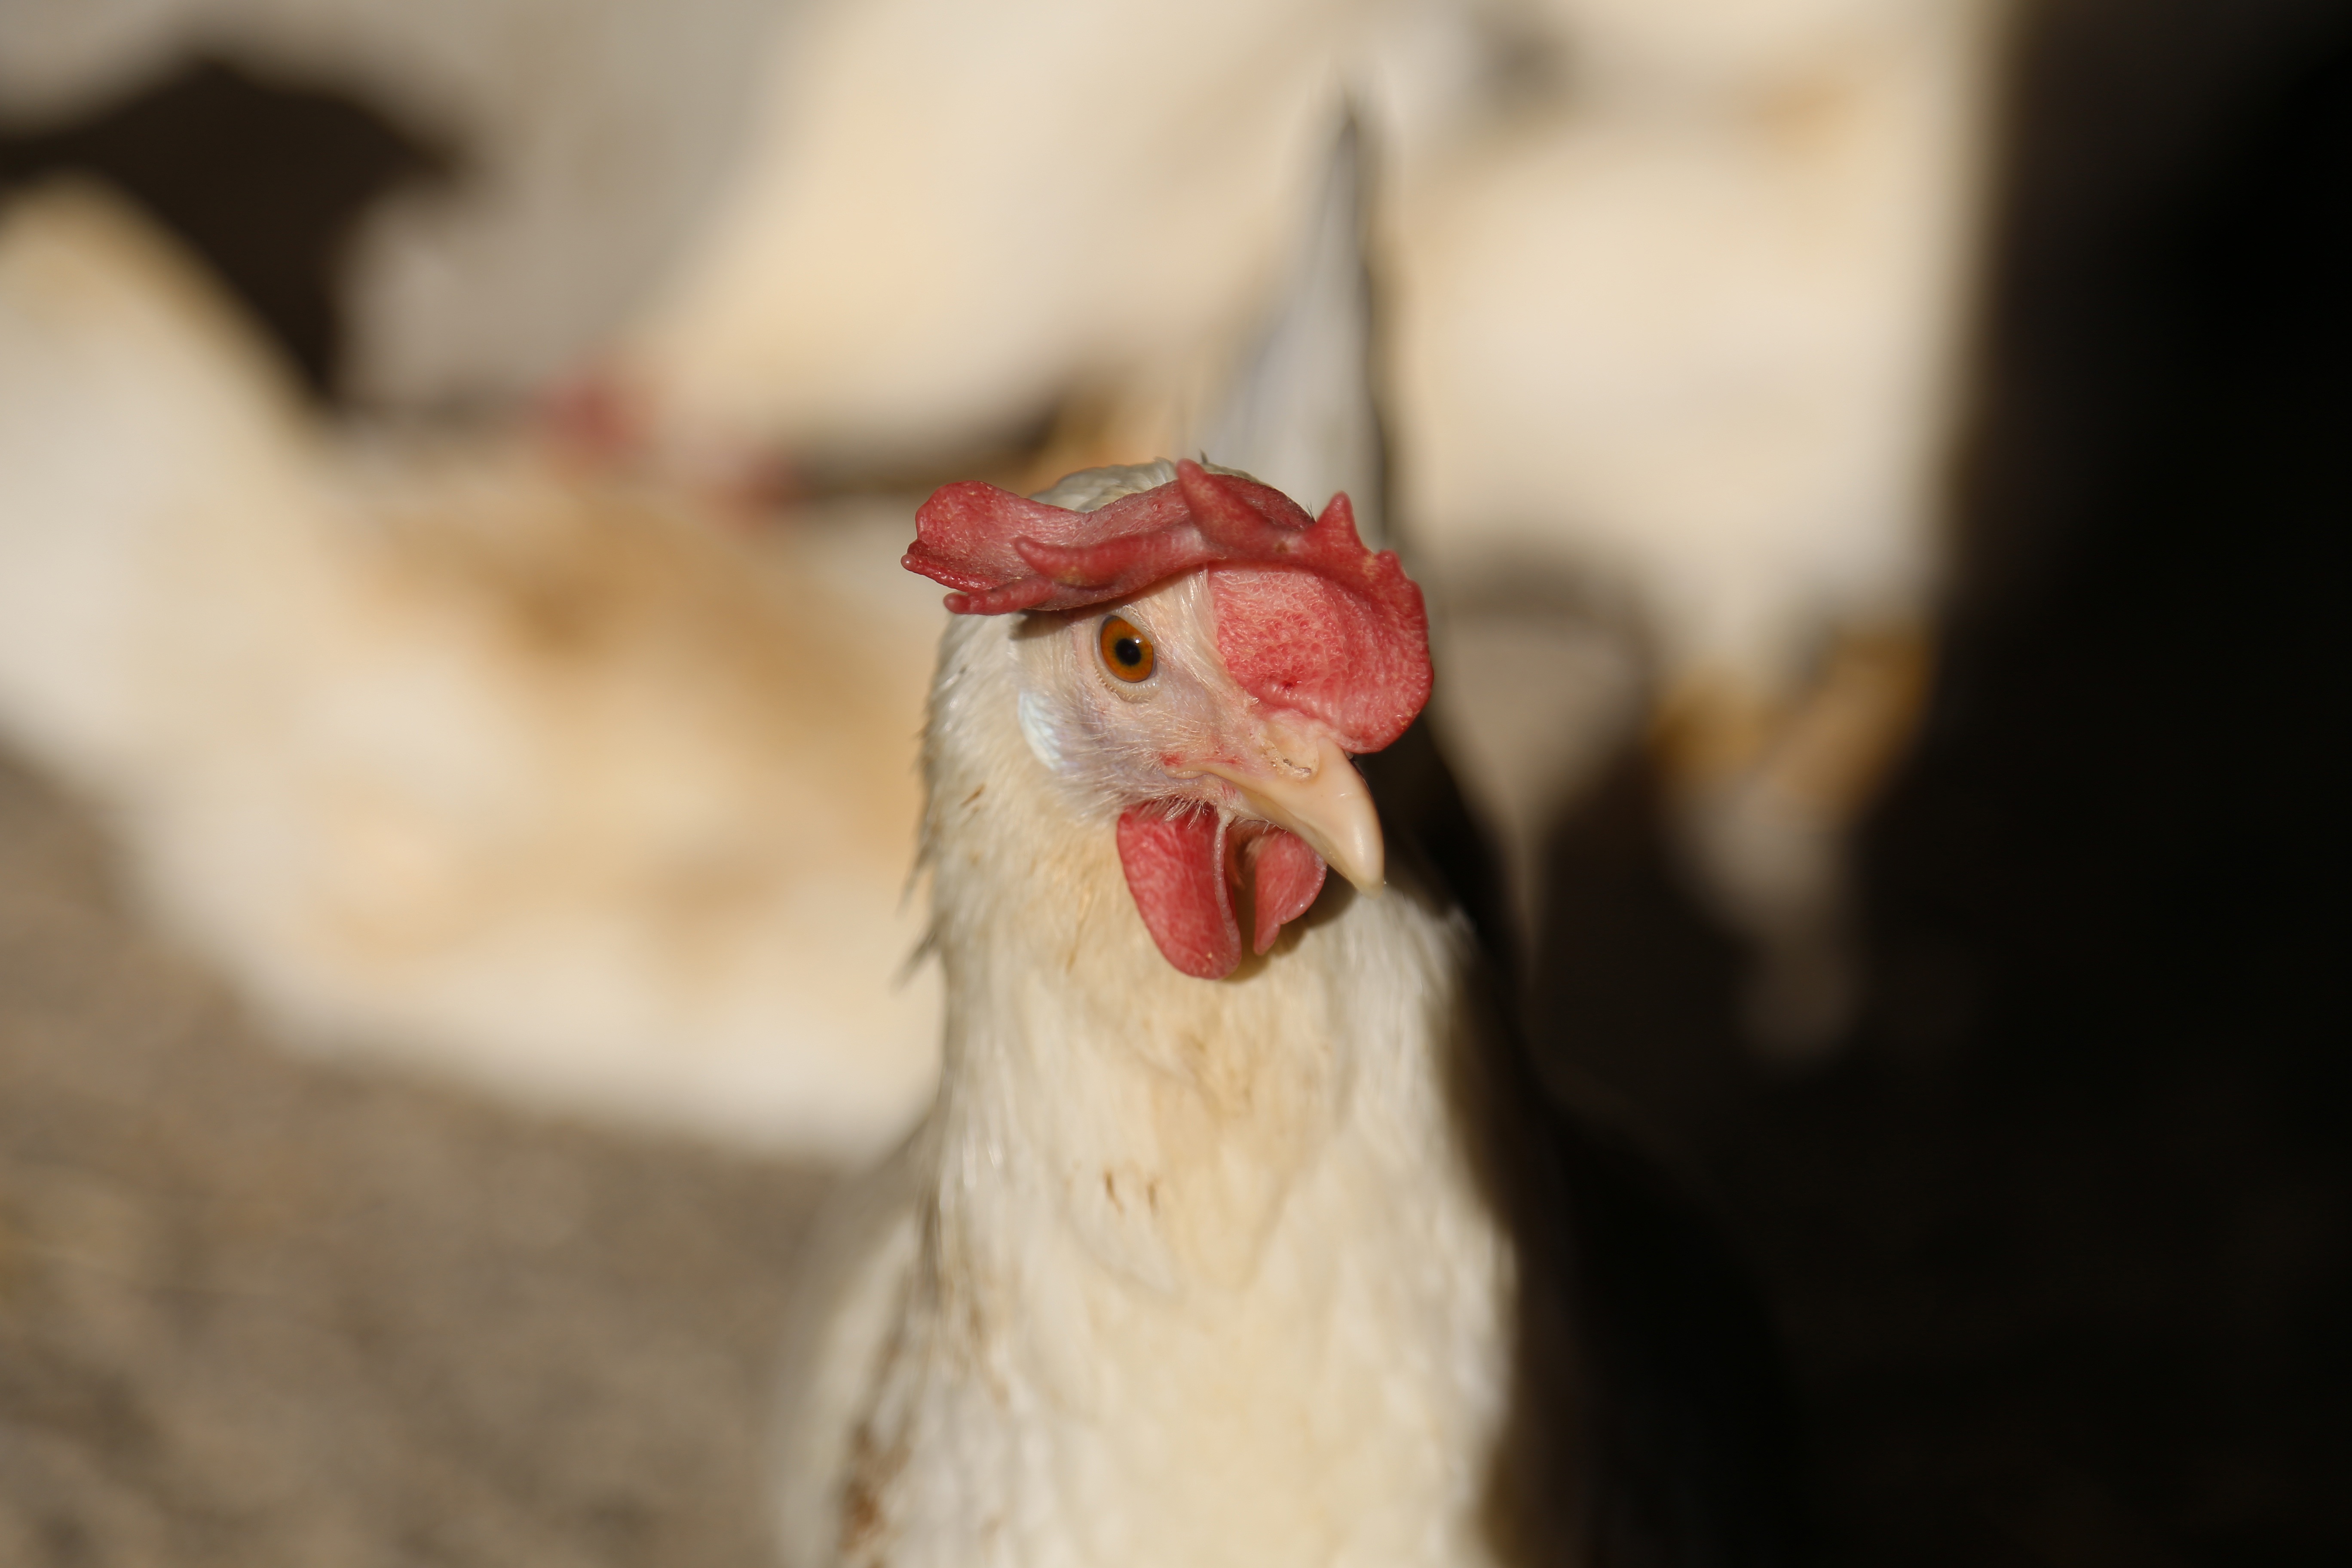
bird, beak, chicken, rooster, close up, stall, galliformes, vertebrate, switzerland, phasianidae, laying hens